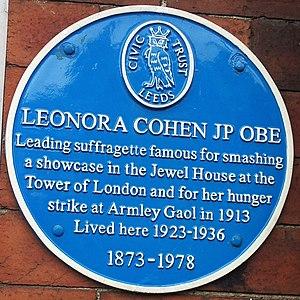
Blue Plaque à Leeds, domicile de la suffragette Leonora Cohen de 1923 à 1936
Leonora Cohen est une suffragette et syndicaliste britannique, et l'une des premières femmes magistrates. Elle est connue sous le nom de « Tower Suffragette » après avoir brisé une vitrine dans la Tour de Londres et elle a agi comme garde du corps pour Emmeline Pankhurst. Elle a vécu jusqu'à 105 ans et a contribué à la deuxième vague féministe dans les années 1970.